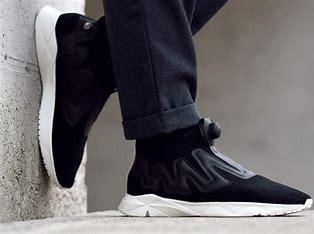
Brand: Reebok
Model: Pump Supreme